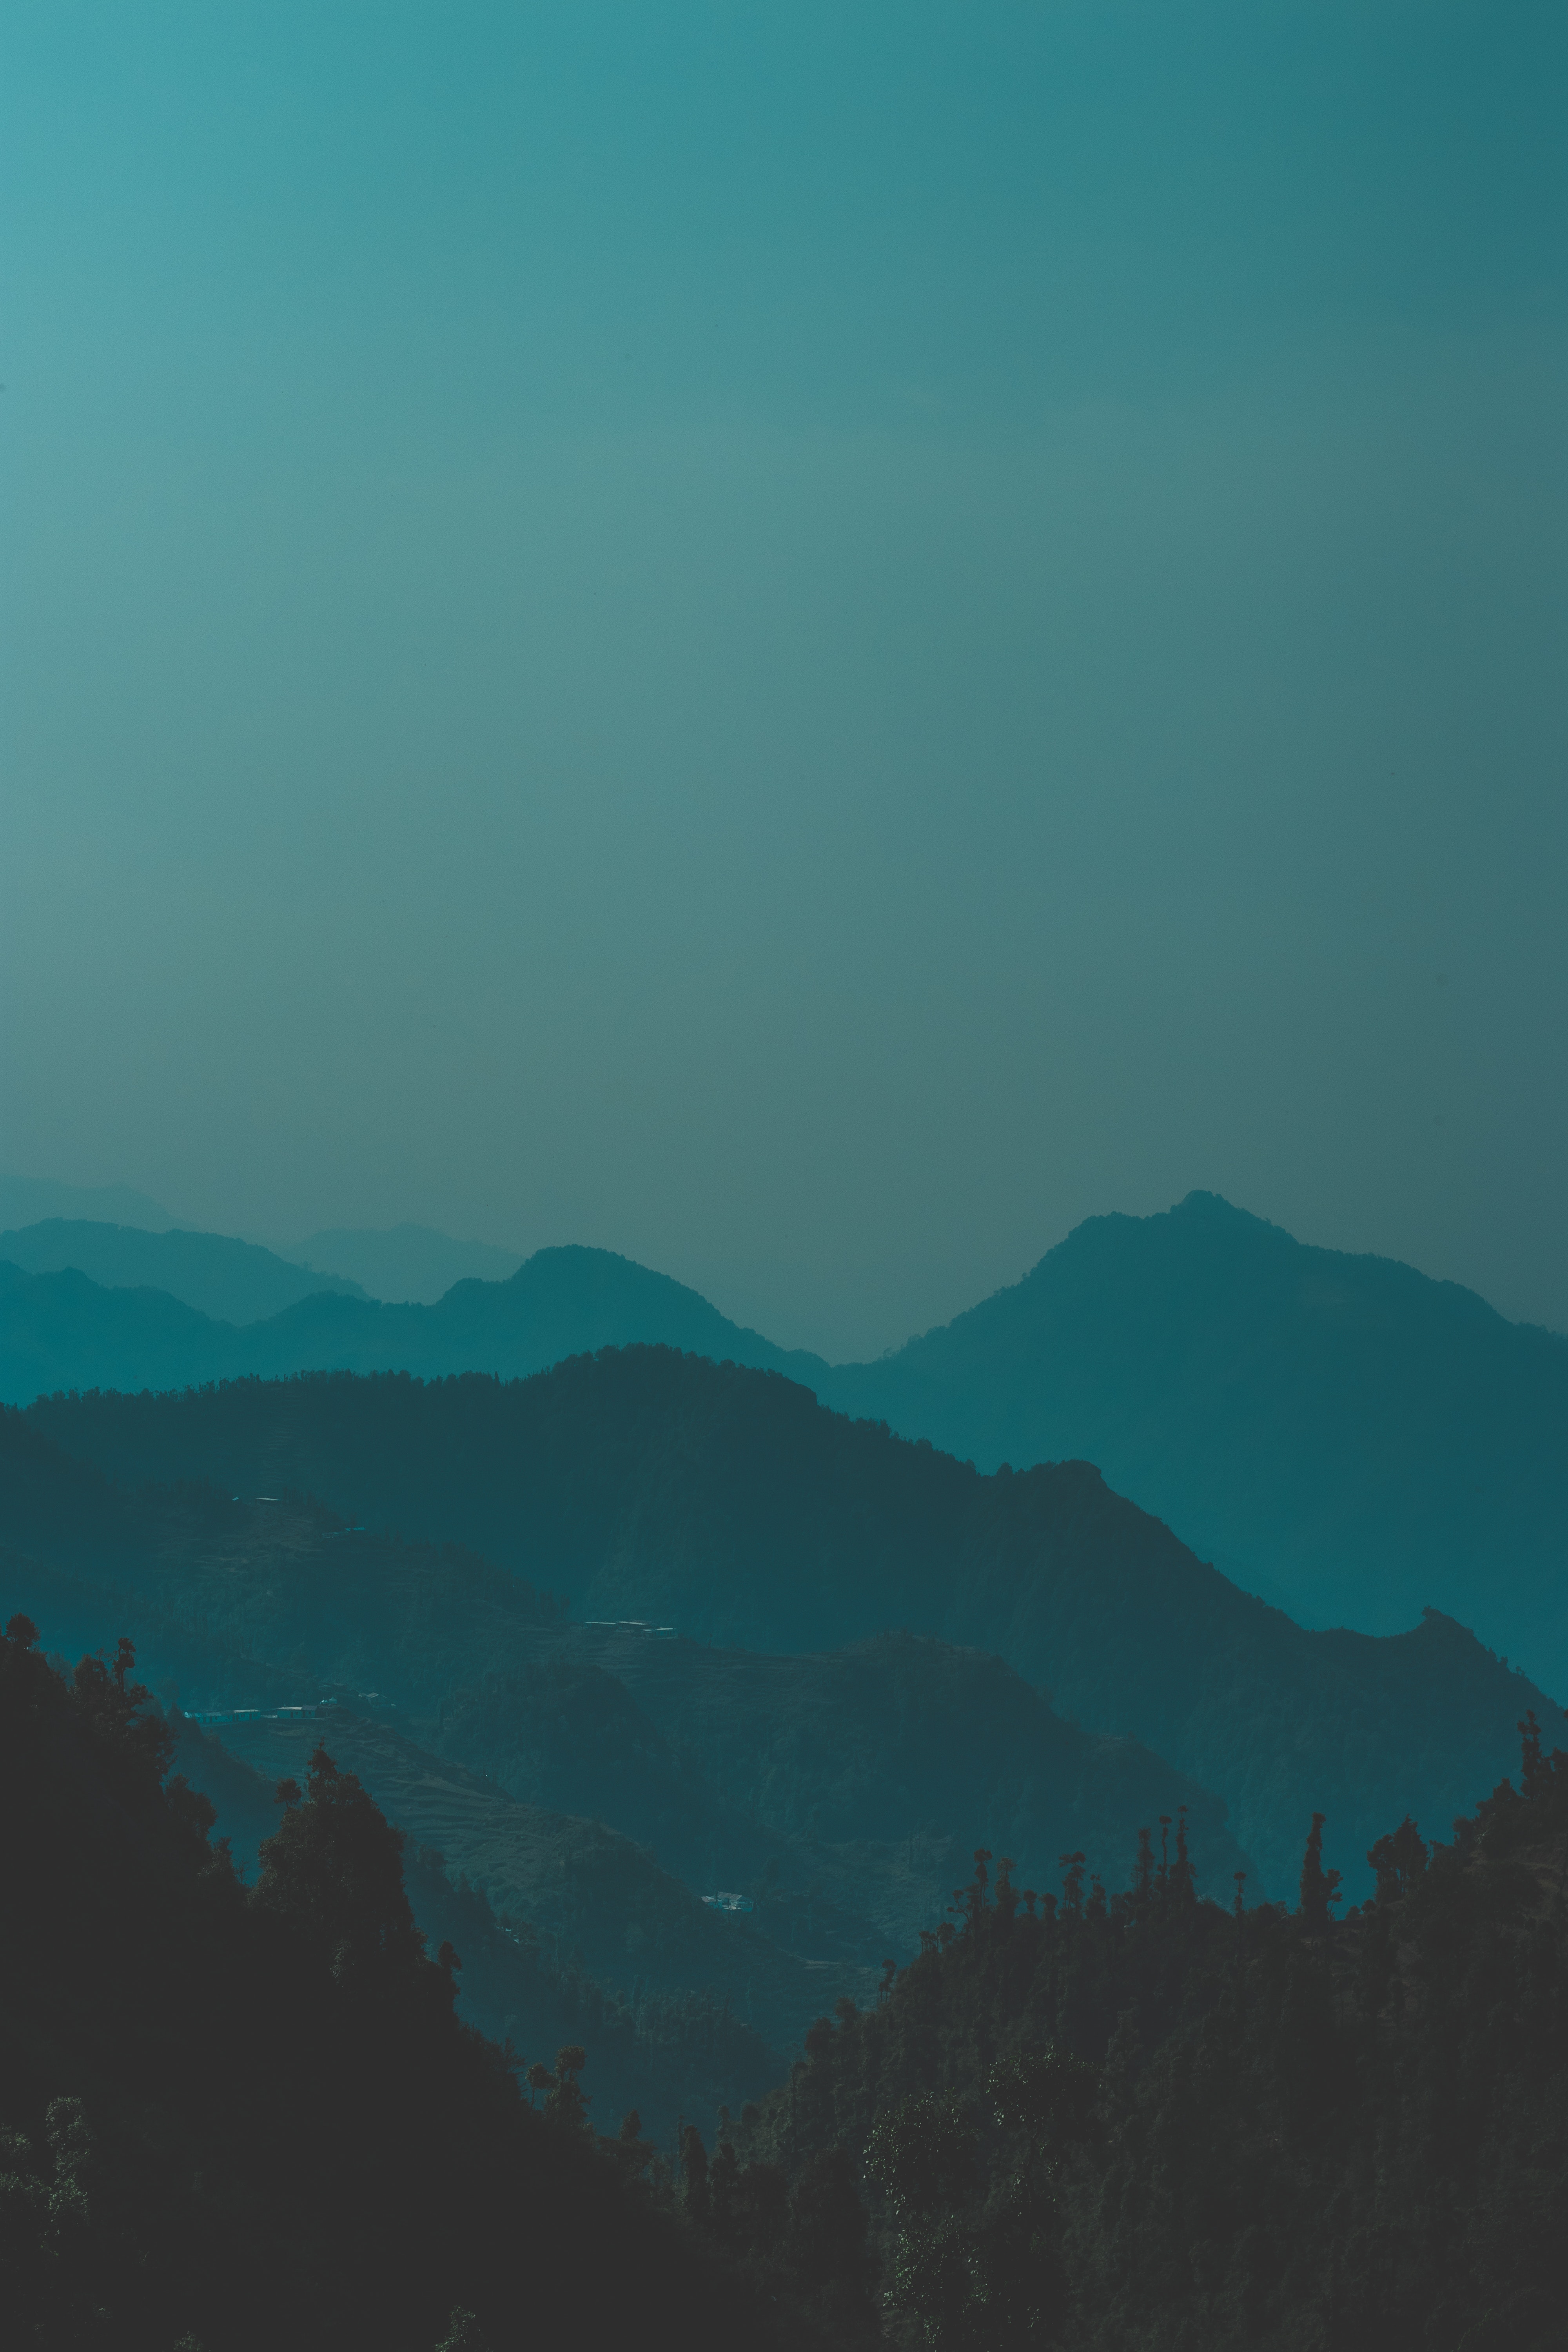
sky, blue, green, atmospheric phenomenon, mountainous landforms, mountain, turquoise, hill, atmosphere, ridge, cloud, mountain range, azure, hill station, horizon, tree, highland, landscape, haze, forest, fell, summit, national park, alps, evening, grassland